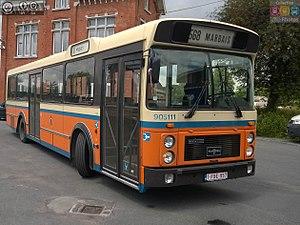
F. Cardona et Deltenre 905111 - Ligne 568 vers Marbais Casteau, dépôt TEC - 14 juin 2014 Van Hool A120P MAN (05/08/1984)
Les Van Hool A120 et A120P sont des autobus produits par le constructeur belge Van Hool de 1977 à 1991.